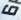
Number: 6